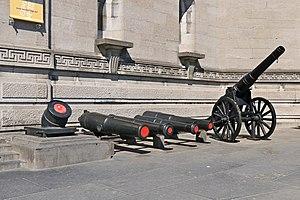
Belgique - Bruxelles - Musée royal de l'Armée et de l'Histoire militaire
Le musée royal de l’Armée et de l’Histoire militaire de Bruxelles se trouve au Cinquantenaire.